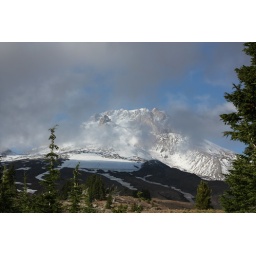
A brief break in the clouds afforded me an opportunity (finally!) to get a reasonably clear view of the summit.